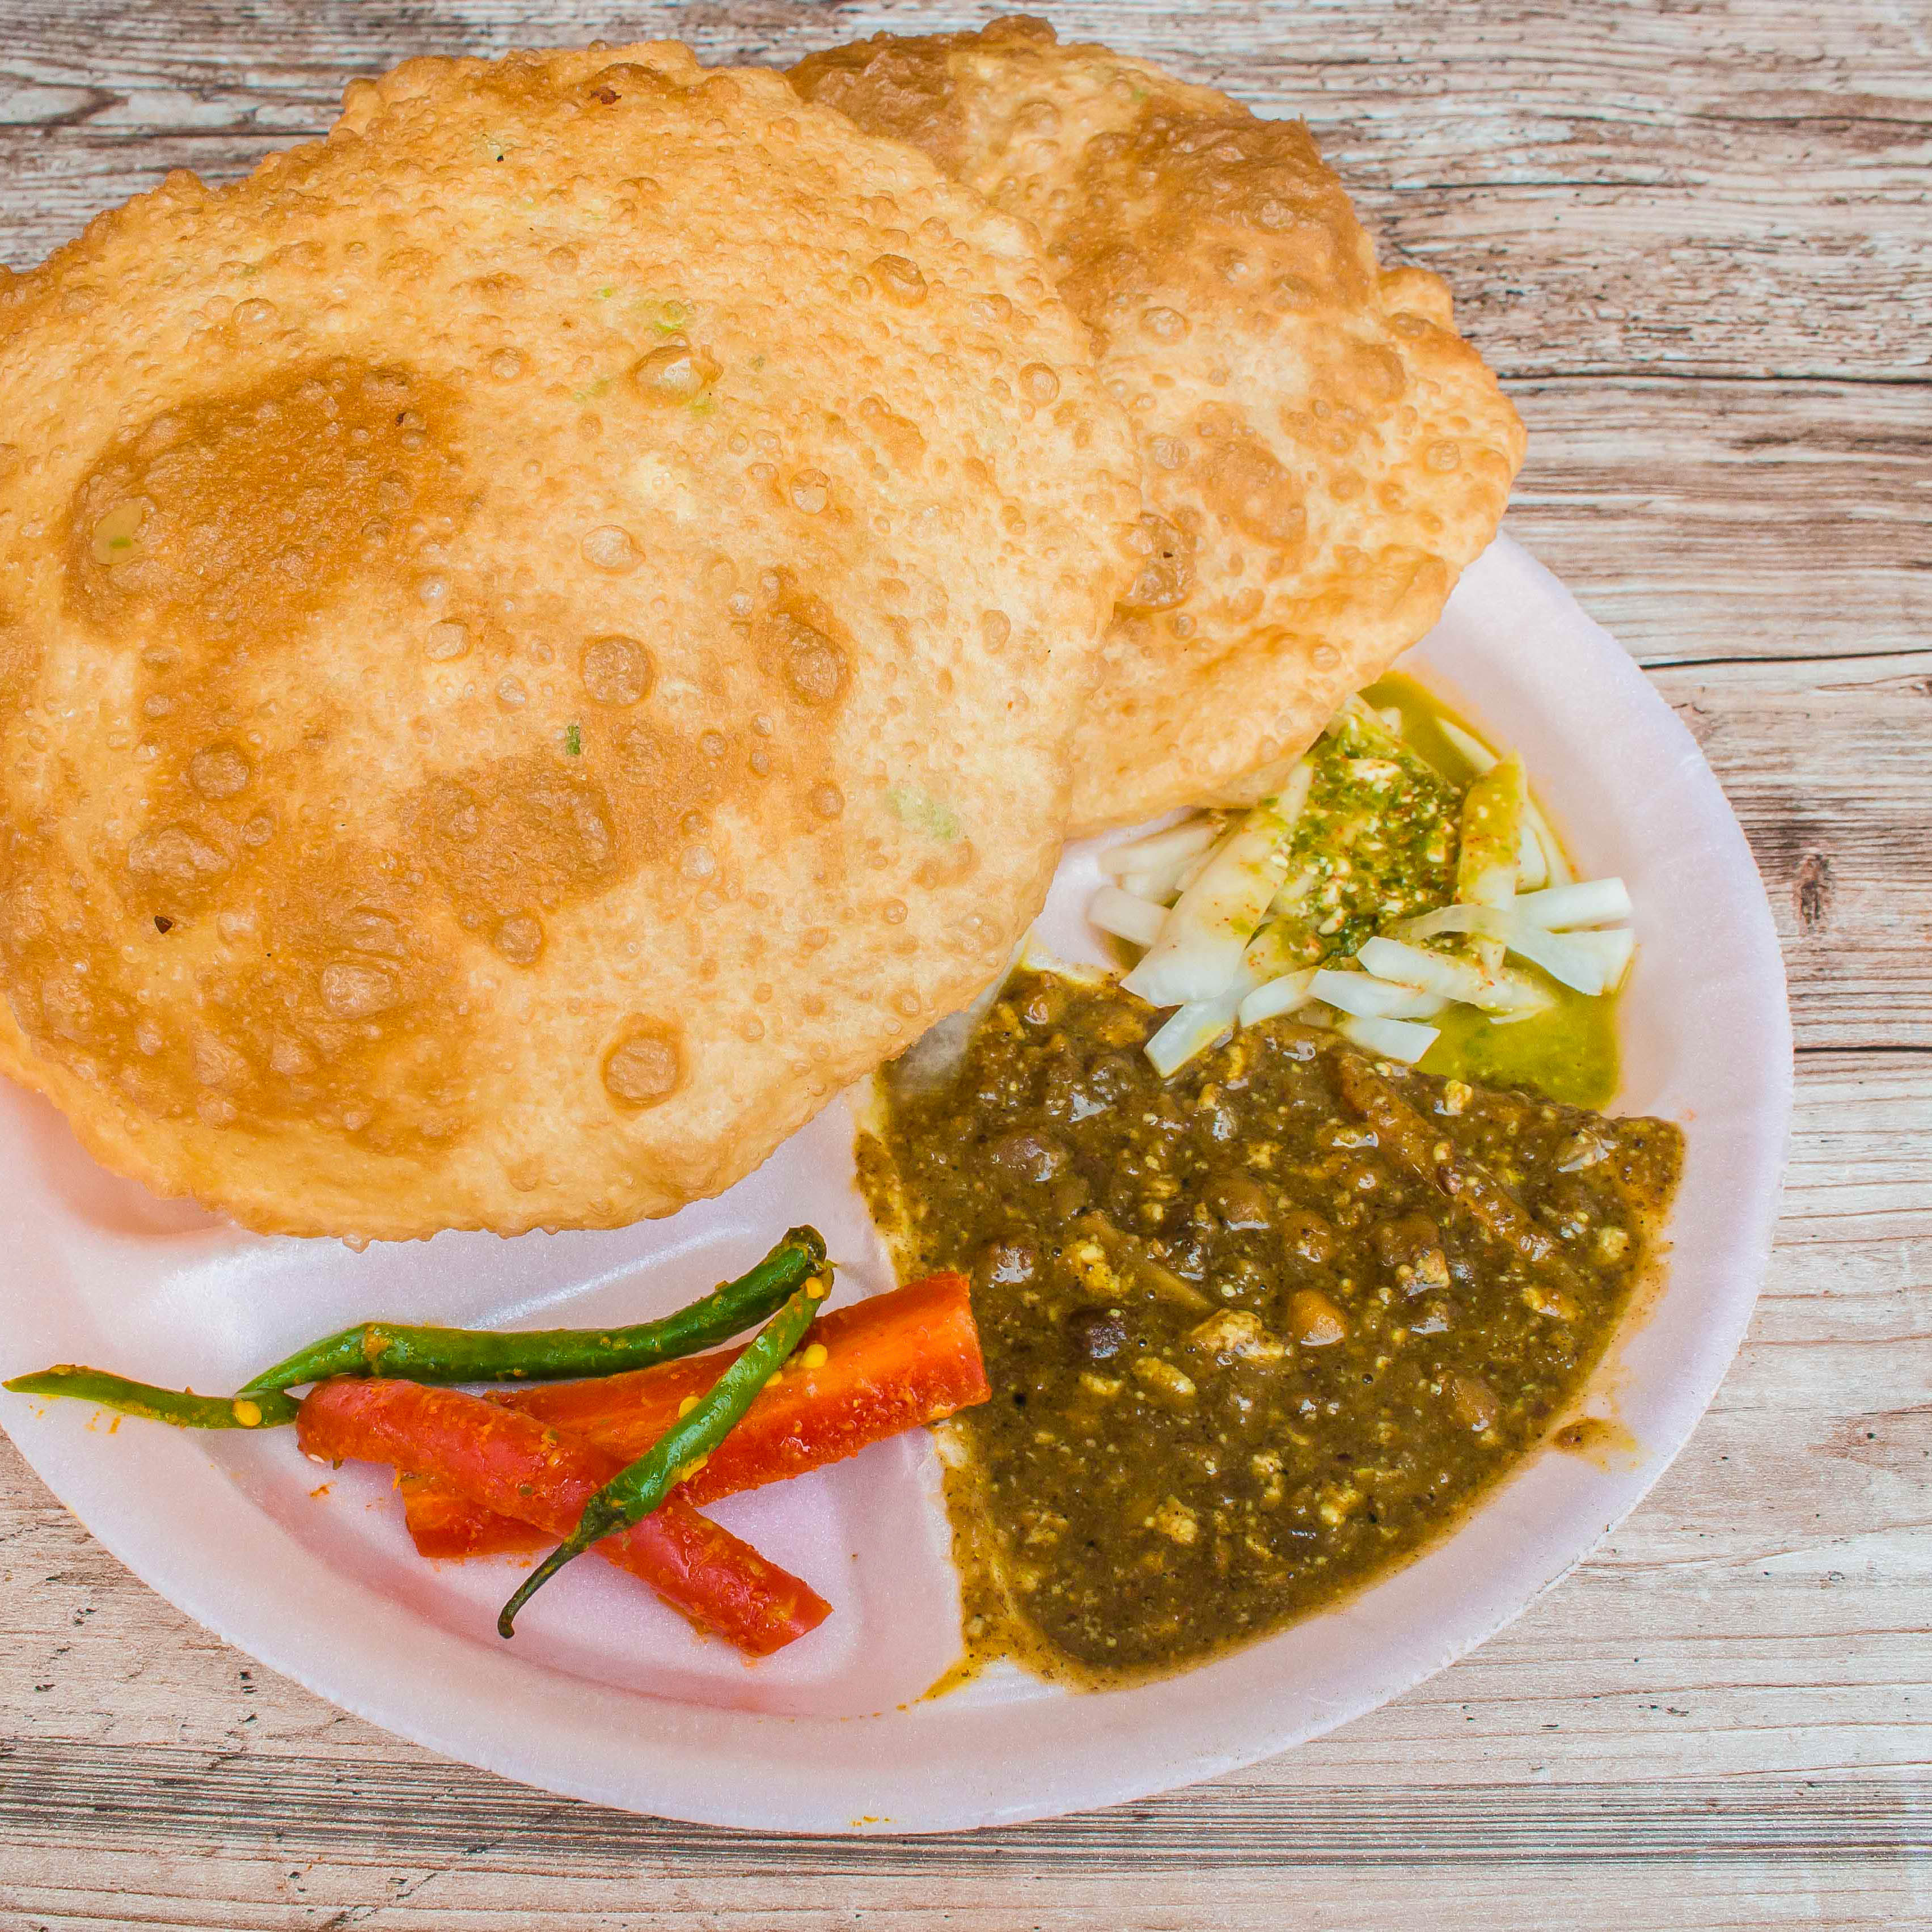
Dish: chole_bhature